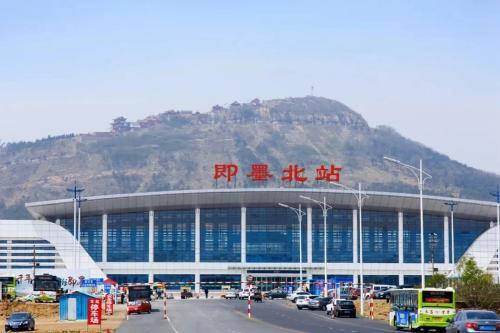
地标名称：即墨北站
所在城市：青岛市·即墨区